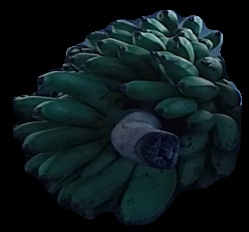
Variety: rasbale
Grade: grade2